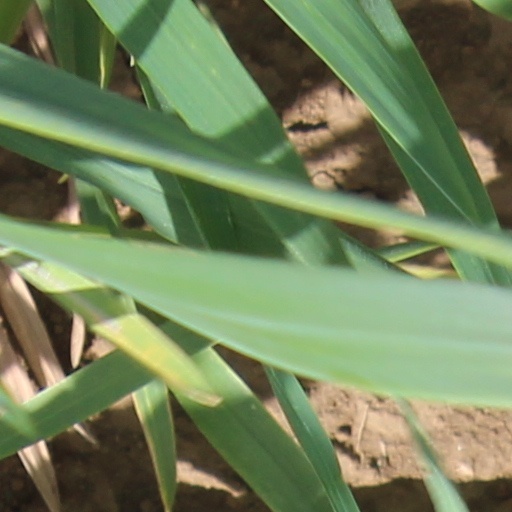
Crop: wheat